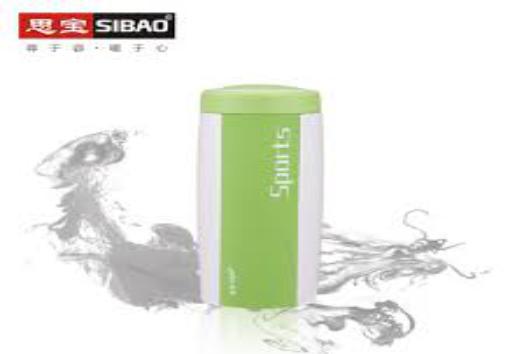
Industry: Necessities